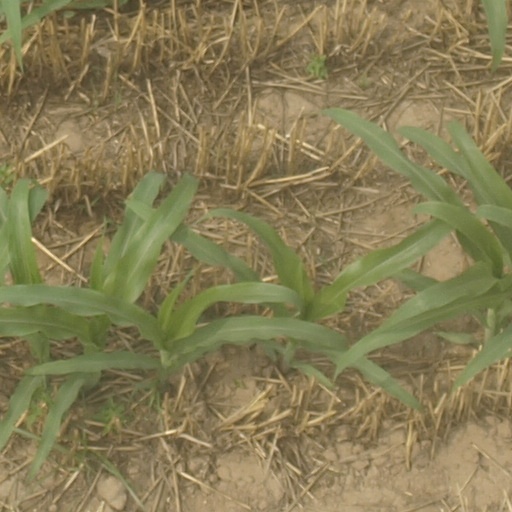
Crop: maize; corn